David Finn

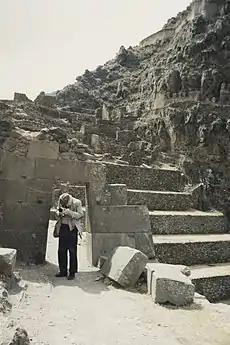
David Finn at Machu Picchu

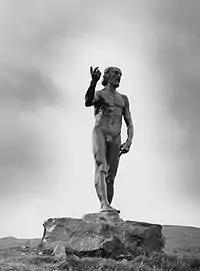
Auguste Rodin, "Saint John the Baptist Preaching" (c.1880), photographed by David Finn

David Finn (born Finkelstein, August 30, 1921 – October 18, 2021) was an American public relations executive, photographer, and historian of sculpture. He is known in public relations as a co-founder of the Ruder Finn firm. In addition to his career in public relations, Finn was a lifelong historian and photographer of sculpture.